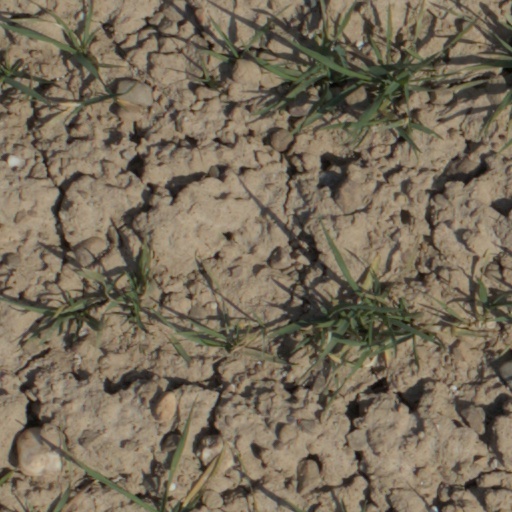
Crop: wheat